Brăila County

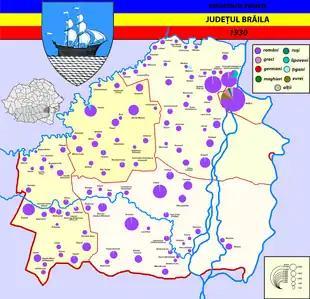
Map of Brăila County's ethnic groups as reported in the 1930 census.

According to the 1930 census data, the county population was 219,831 inhabitants, ethnically divided as follows: 89.4% Romanians, 3.1% Jews, 2.2% Greeks, 0.7% Hungarians, 0.6% Russians, as well as other minorities. From the religious point of view, the population was 93.6% Eastern Orthodox, 3.3% Jewish, 1.2% Roman Catholic, as well as other minorities.